Rony (footballer)

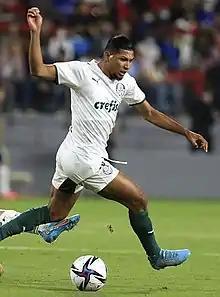
Rony with Palmeiras at the 2021 FIFA Club World Cup

On 21 February 2020, Rony joined Palmeiras on a deal until 2024. He made his debut for the club eight days later, replacing Luiz Adriano in a 0–0 Campeonato Paulista away draw against Santos.